Nigawa Station

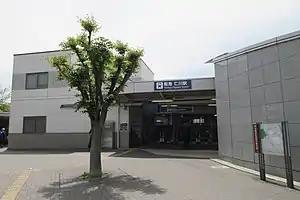
Nigawa Station East Gate

is a passenger railway station located in the city of Takarazuka Hyōgo Prefecture, Japan. It is operated by the private transportation company Hankyu Railway. It is located near JRA Hanshin Racecourse and Kwansei Gakuin University. It is also an entrance station to Mount Kabutoyama, the east end of the Rokkō Mountains.